Rosenheim–Salzburg railway

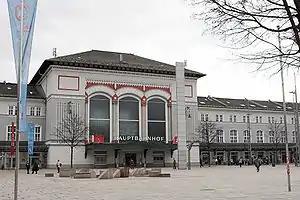
Listed station building of Salzburg Hauptbahnhof

The line was upgraded for S-Bahn operations between Salzburg and Freilassing and received new stations. Salzburg Taxham Europark station was put into operation on 17 June 2006. The station has three platform tracks and is served by S-Bahn services and some regional services. The station was named after the adjoining "Europark" shopping centre.